A Cup of Kindness (play)

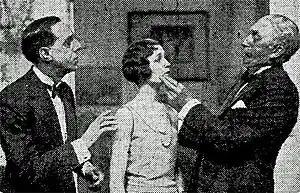
Ralph Lynn, Winifred Shotter and Tom Walls in 1929 production

A Cup of Kindness is a farce by the English playwright Ben Travers. It was first given at the Aldwych Theatre, London, the sixth in the series of twelve Aldwych farces presented by the actor-manager Tom Walls at the theatre between 1923 and 1933. Several of the actors formed a regular core cast for the Aldwych farces. The play depicts the feud between two suburban families.